Sinbad Kali

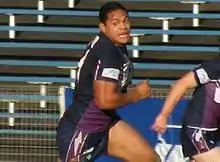

Sinbad Kali born 25 March 1987 is a former professional rugby league footballer. He previously played for the Central Coast Centurions in the NSW Cup and in the NRL for the Melbourne Storm. He played as a prop.